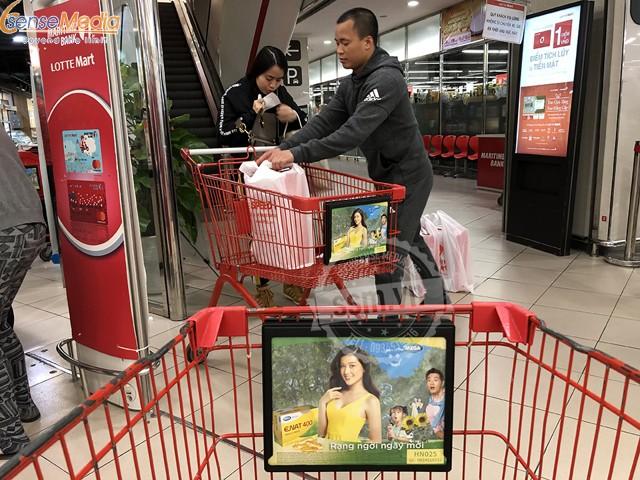
một người đàn ông đang đứng gần một người phụ nữ mặc đồ đen